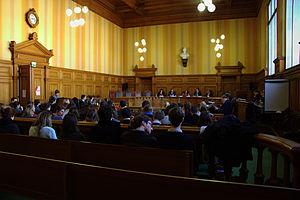
Strasbourg palais de Justice salle de la Cour d'Assises lors de la conférence d’actualité du 5ème concours national de plaidoiries en propriété intellectuelle.
Le palais de justice de Strasbourg, communément appelé Tribunal de Strasbourg, est situé quai Finkmatt dans le quartier du Tribunal au sein de la Neustadt.